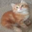
Label: cat